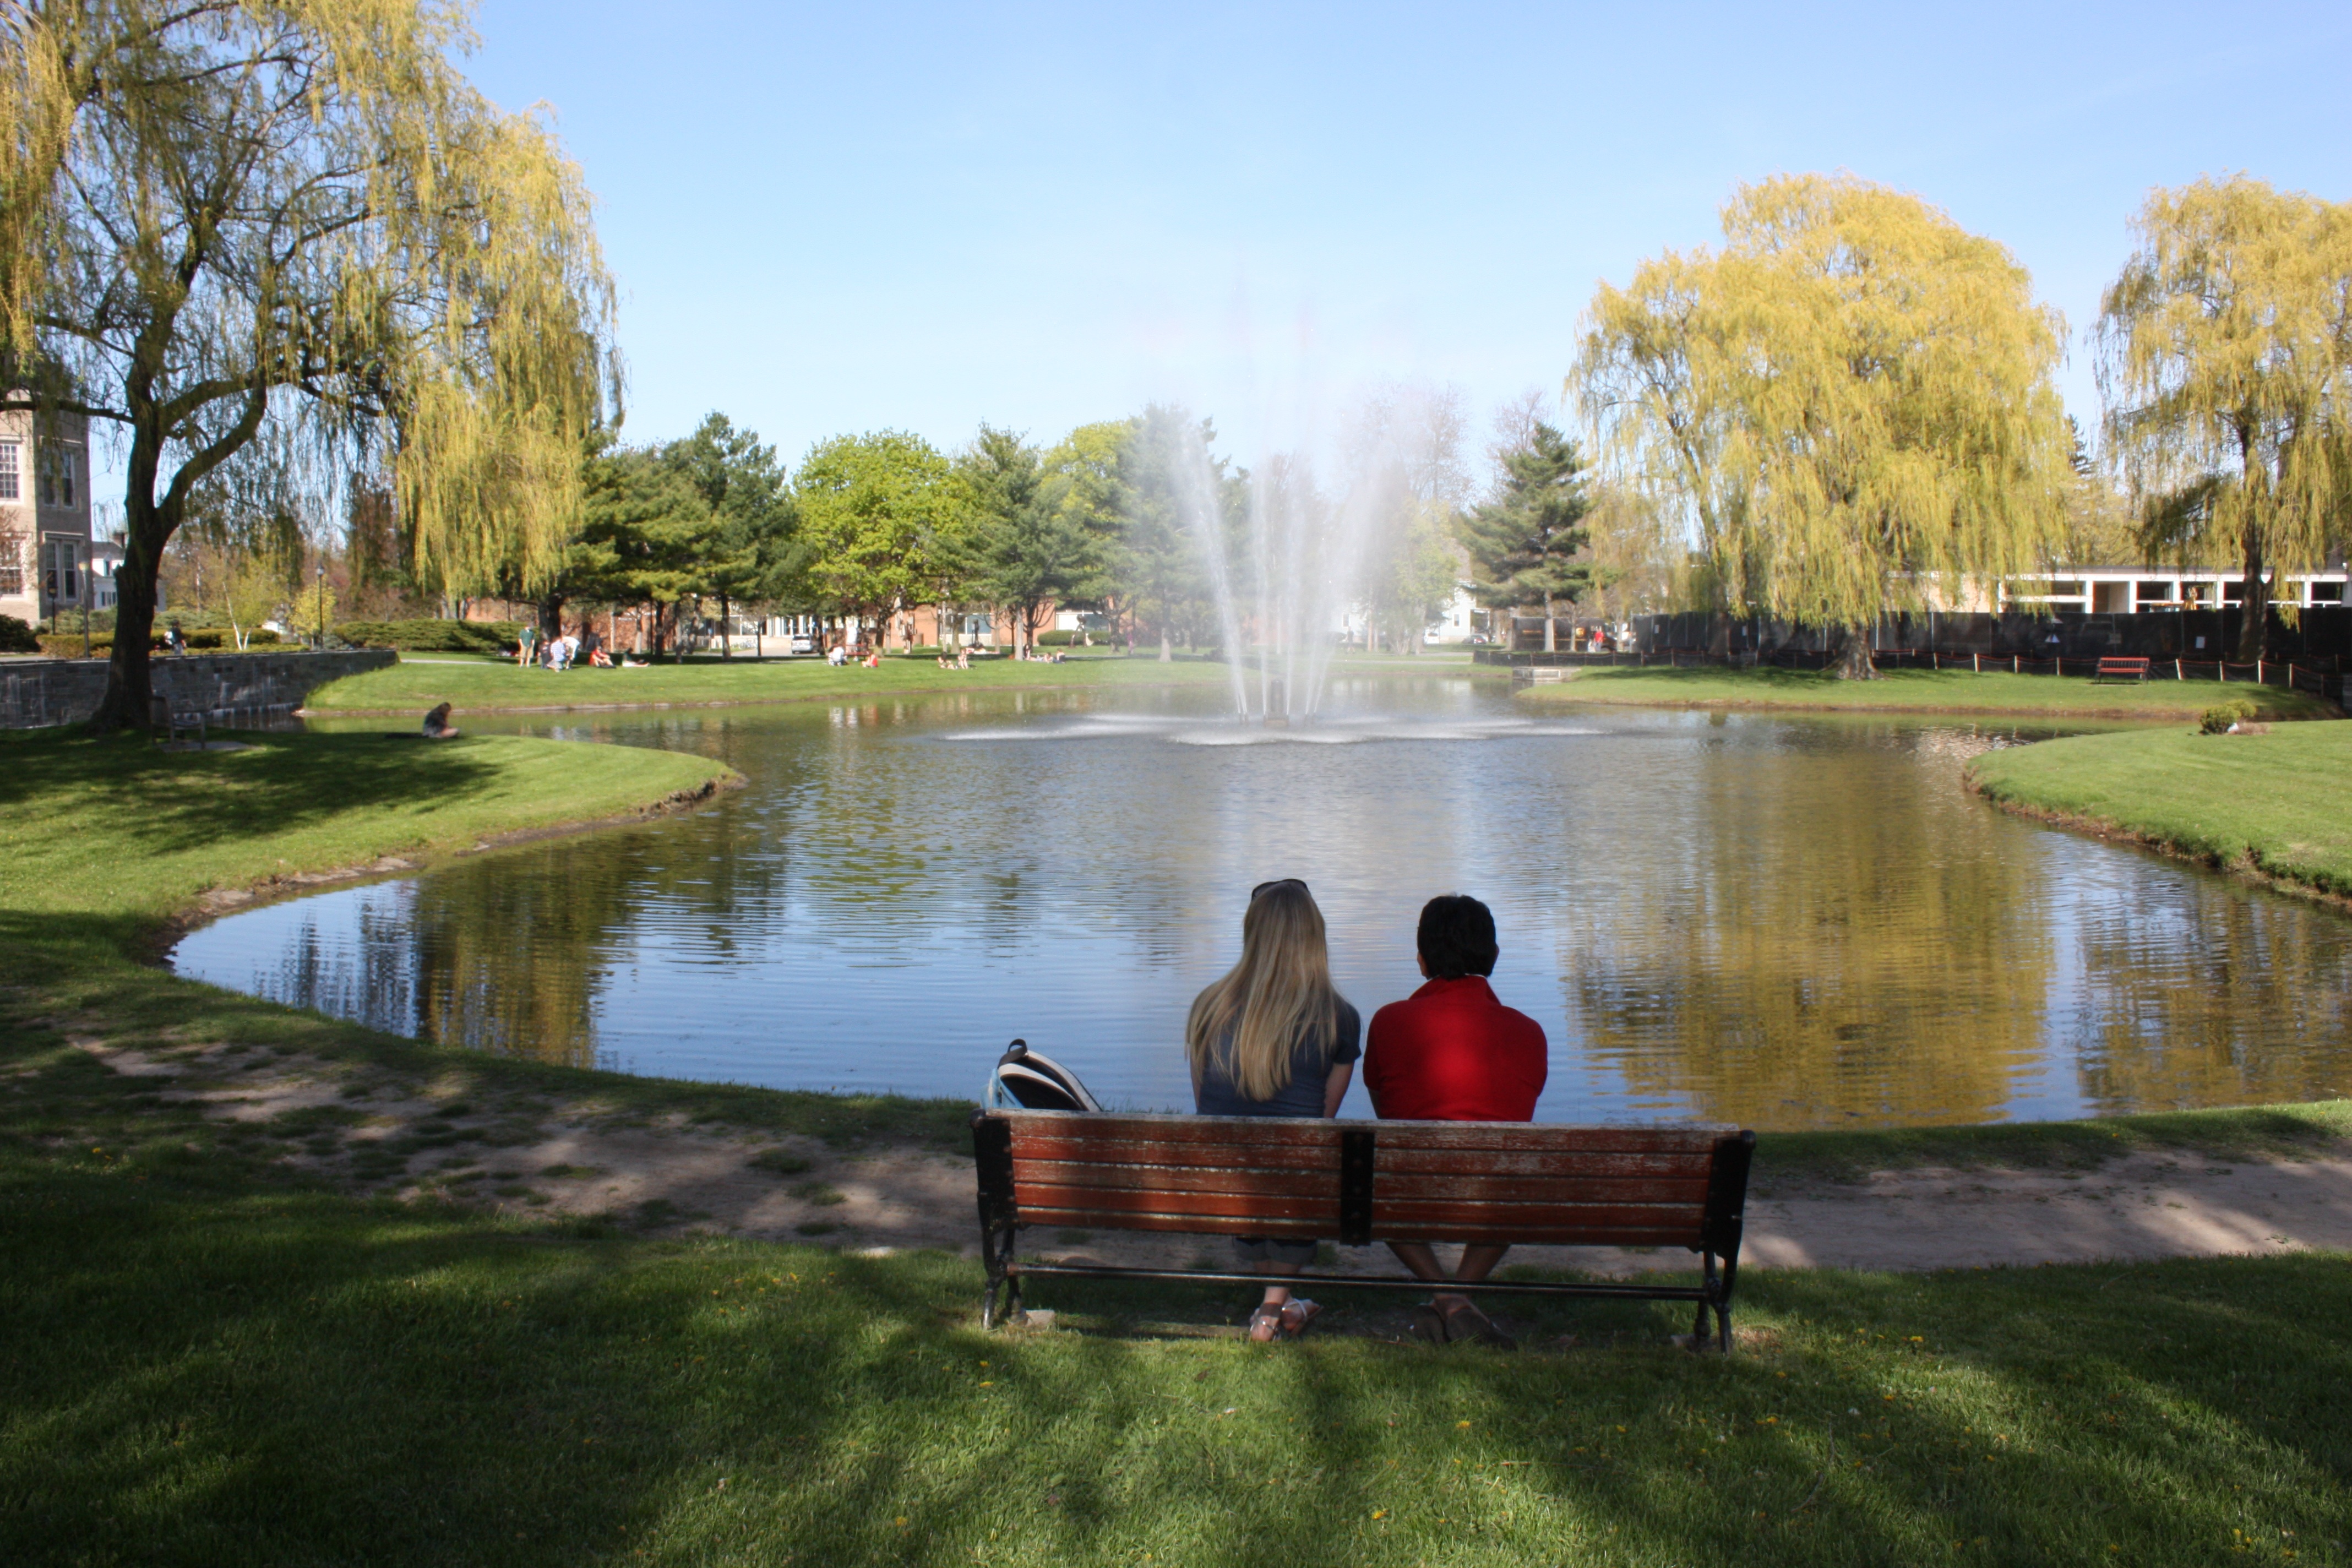
tree, lake, river, pond, love, reflection, swimming pool, autumn, park, friendship, garden, together, waterway, outdoors, friends, fountain, estate, water feature, reflecting pool, fish pond, college campus